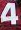
Number: 4